Earth Gravitational Model

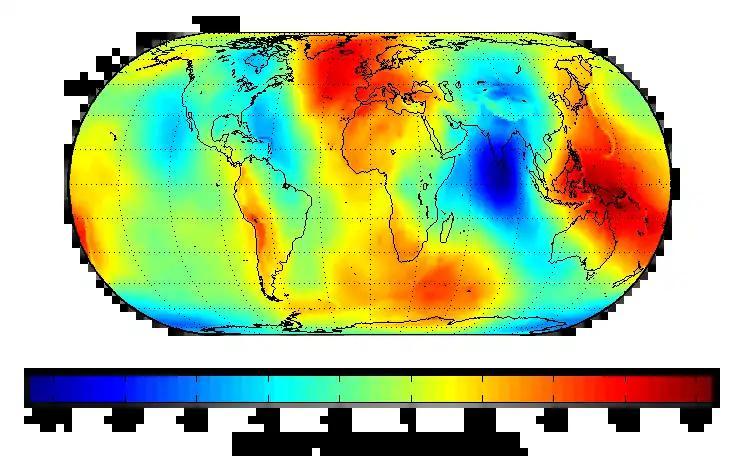
A view of the Earth's geoid, as provided by EGM96

The Earth Gravitational Models (EGM) are a series of geopotential models of the Earth published by the National Geospatial-Intelligence Agency (NGA). They are used as the geoid reference in the World Geodetic System.